Christopher Columbus

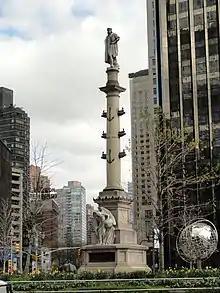
The Columbus Monument in Columbus Circle, New York City

During a violent storm on his first return voyage, Columbus, then 41, had suffered an attack of what was believed at the time to be gout. In subsequent years, he was plagued with what was thought to be influenza and other fevers, bleeding from the eyes, temporary blindness and prolonged attacks of gout. The attacks increased in duration and severity, sometimes leaving Columbus bedridden for months at a time, and culminated in his death 14 years later.